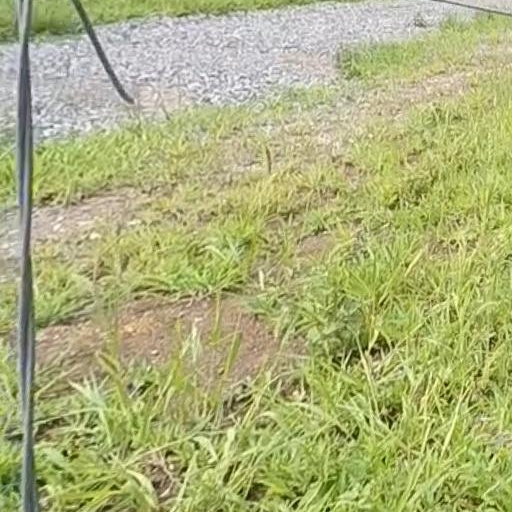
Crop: grape